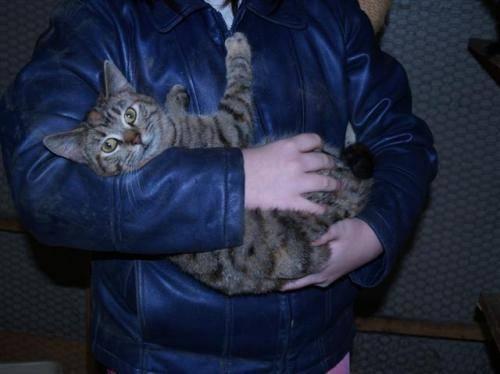
cat